Jean-Pierre Barou

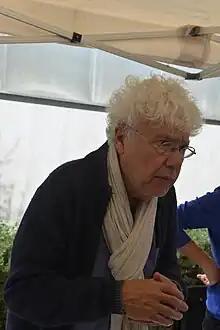
Barou in 2015

Jean-Pierre Barou (born 1940) is a French author and journalist. His mother was a seamstress. After studying engineering, he very quickly became involved in militant action as an editor of avant-garde magazines and also as an active member of the Proletarian Left. He now owns a small publishing house in Montpellier with Sylvia Crossman.